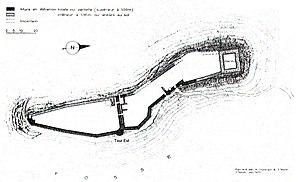
plan du château de Rochefort réalisé par André châtelain et Jacques Tealdi
Le château de Rochefort-en-Yvelines est un château français situé dans la commune de Rochefort-en-Yvelines, dans le département des Yvelines et la région Île-de-France.